Siege of Cawnpore

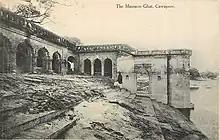
The British boats were stuck on mudbanks preventing departure and, amid much confusion, the soldiers were subsequently captured or massacred by Nana Sahib's rebel army.

During the first week of the siege, Nana Sahib's forces encircled the entrenchment, created loopholes and established firing positions in the surrounding buildings. Captain John Moore of the 32nd (Cornwall) Light Infantry countered this by launching night-time sorties. Nana Sahib withdrew his headquarters to Savada House (or Savada "Kothi"), situated about two miles away. In response to Moore's sorties, Nana Sahib decided to attempt a direct assault on the British entrenchment, but the rebel soldiers displayed a lack of enthusiasm.